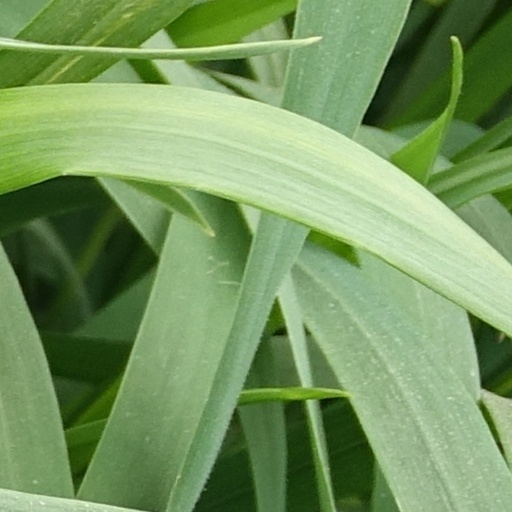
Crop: wheat